Murals of Los Angeles

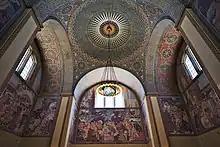
Murals by Dean Cornwell in the Grand Rotunda of the Los Angeles Central Library depicting California history (1933)

Many of the city's oldest murals have been lost, usually from weathering or the process of urban development. Among the earliest known murals from Los Angeles were featured in the central business district, including those of Einar Petersen in 1912 and a ceramic tile panel for a cafeteria, created in 1913.